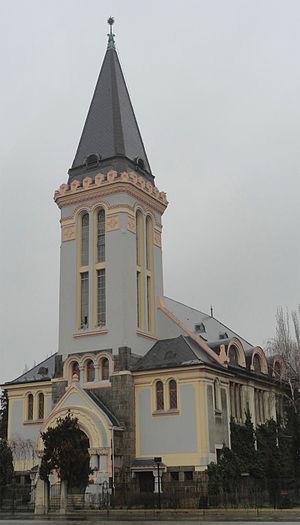
Le Temple réformé de Nagyvárad tér ou Temple de la mémoire est un temple calviniste situé dans le 8ᵉ arrondissement de Budapest, sur Nagyvárad tér.